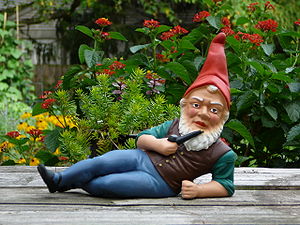
Havenisse
Havenisse
Havenisser er en form for havepynt. Oftest brugt som julepynt, og ses derfor oftest til jul. Havenisser er ofte lavet af ler eller porcelæn, hvor de derpå er malet i nissefarver.